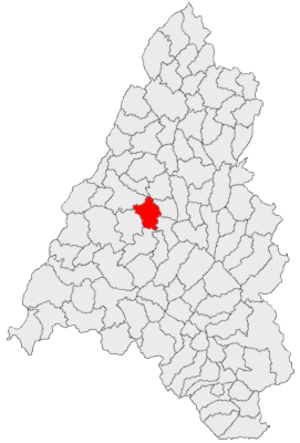
Oșorei ou Fugyivásárhey en hongrois, est une commune roumaine du județ de Bihor, en Transylvanie, dans la région historique de la Crișana et dans la région de développement Nord-Ouest.